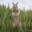
Label: squirrel